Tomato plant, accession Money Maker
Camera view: vertical (180 deg); turntable rotation: 120 degrees
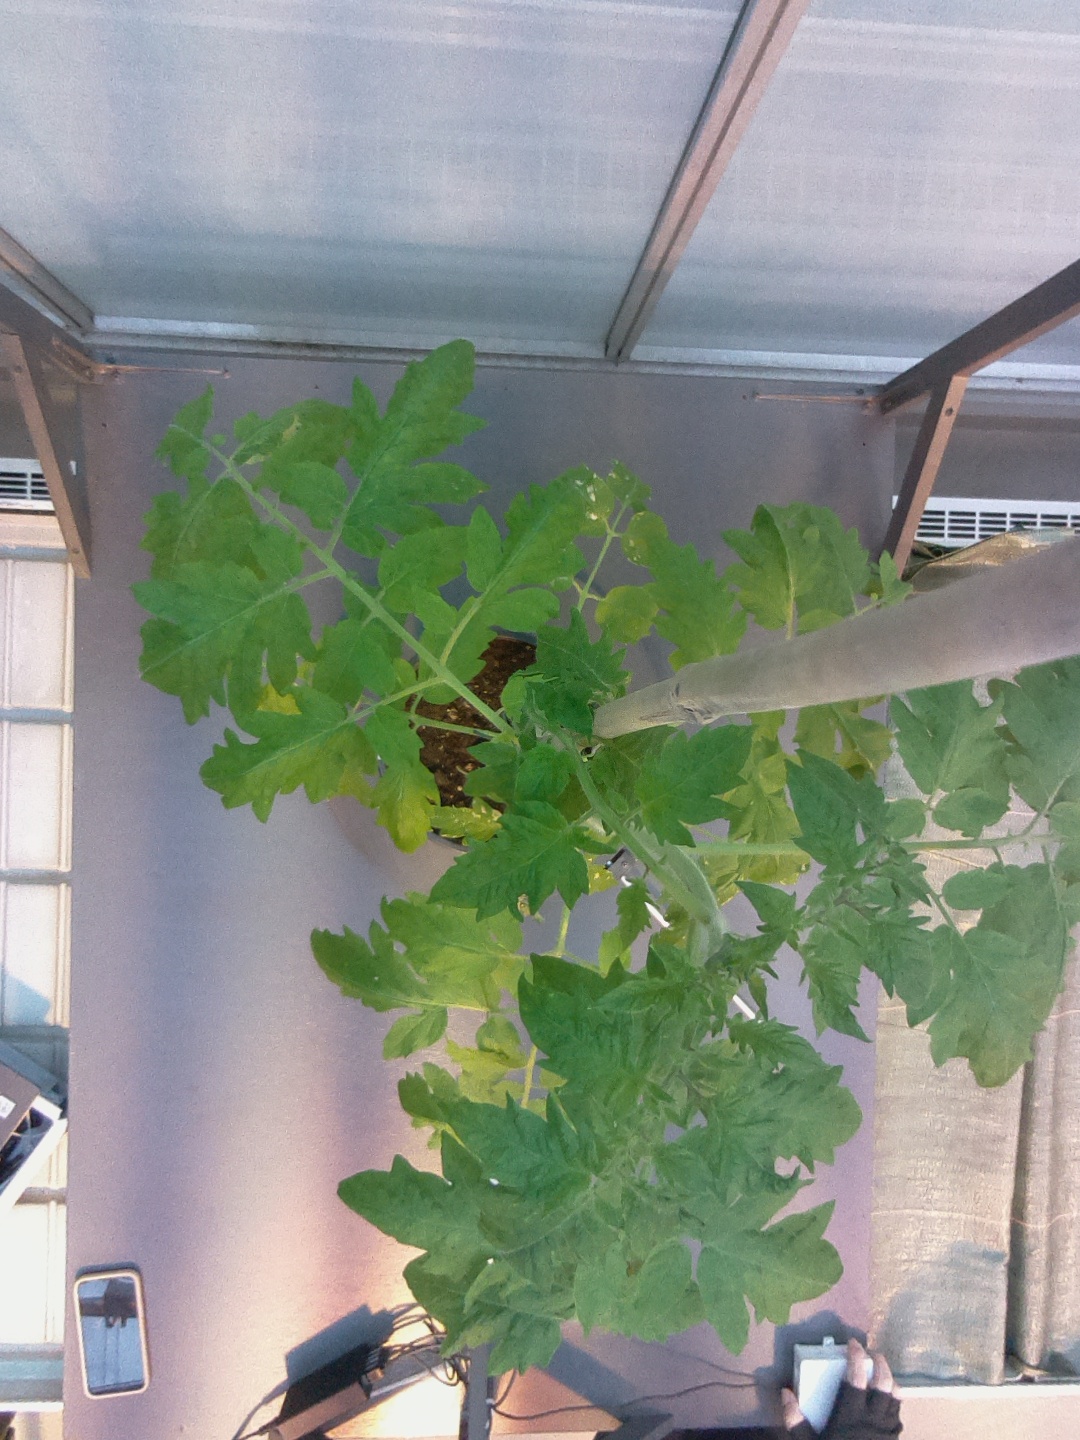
BBCH growth stage 53: 3 inflorescences visible